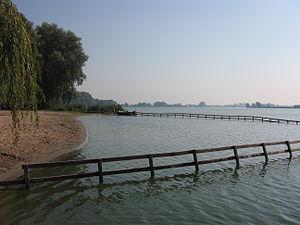
Binnenmaas est une ancienne commune néerlandaise, en province de Hollande-Méridionale.
Mijnsheerenland est un village qui fait partie de la commune de Hoeksche Waard dans la province néerlandaise de Hollande-Méridionale. Le 1ᵉʳ janvier 2006, le village comptait 4 435 habitants.